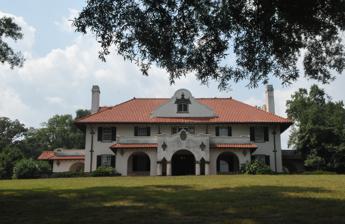
Building: John Sprunt Hill House
Country: United States of America
Year built: 1912
Historic house in North Carolina, United States United States historic place John Sprunt Hill House U.S. National Register of Historic Places U.S. Historic district Contributing property Show map of North Carolina Show map of the United States Location 900 S. Duke St., Durham, North Carolina Coordinates 35°59′22.90″N 78°54′35.45″W / 35.9896944°N 78.9098472°W / 35.9896944; -78.9098472 Area 20 acres (8.1 ha) Built 1911 ( 1911 ) -1912 Architect Kendall & Taylor ; Underwood, Norman Architectural style Mission/Spanish Revival NRHP reference No. 78001945 Added to NRHP January 30, 1978 The John Sprunt Hill House is a historic mansion in the Morehead Hill Historic District of Durham, North Carolina . History John Sprunt Hill Built in 1911–1912, it was the home of John Sprunt Hill (1869–1961) and his wife Annie Watts Hill (died 1940), daughter of George Washington Watts , co-founder of the American Tobacco Company . It was listed on the National Register of Historic Places in 1978. Hill bequeathed the Spanish Colonial Revival mansion to a foundation created in memory of his wife. The Annie Watts Hill Foundation was created to support non-sectarian, non-political female organizations. As of 2008 [update] , the Junior League of Durham and Orange Counties makes its home here, although it is open to any group meeting the aforementioned criteria. References